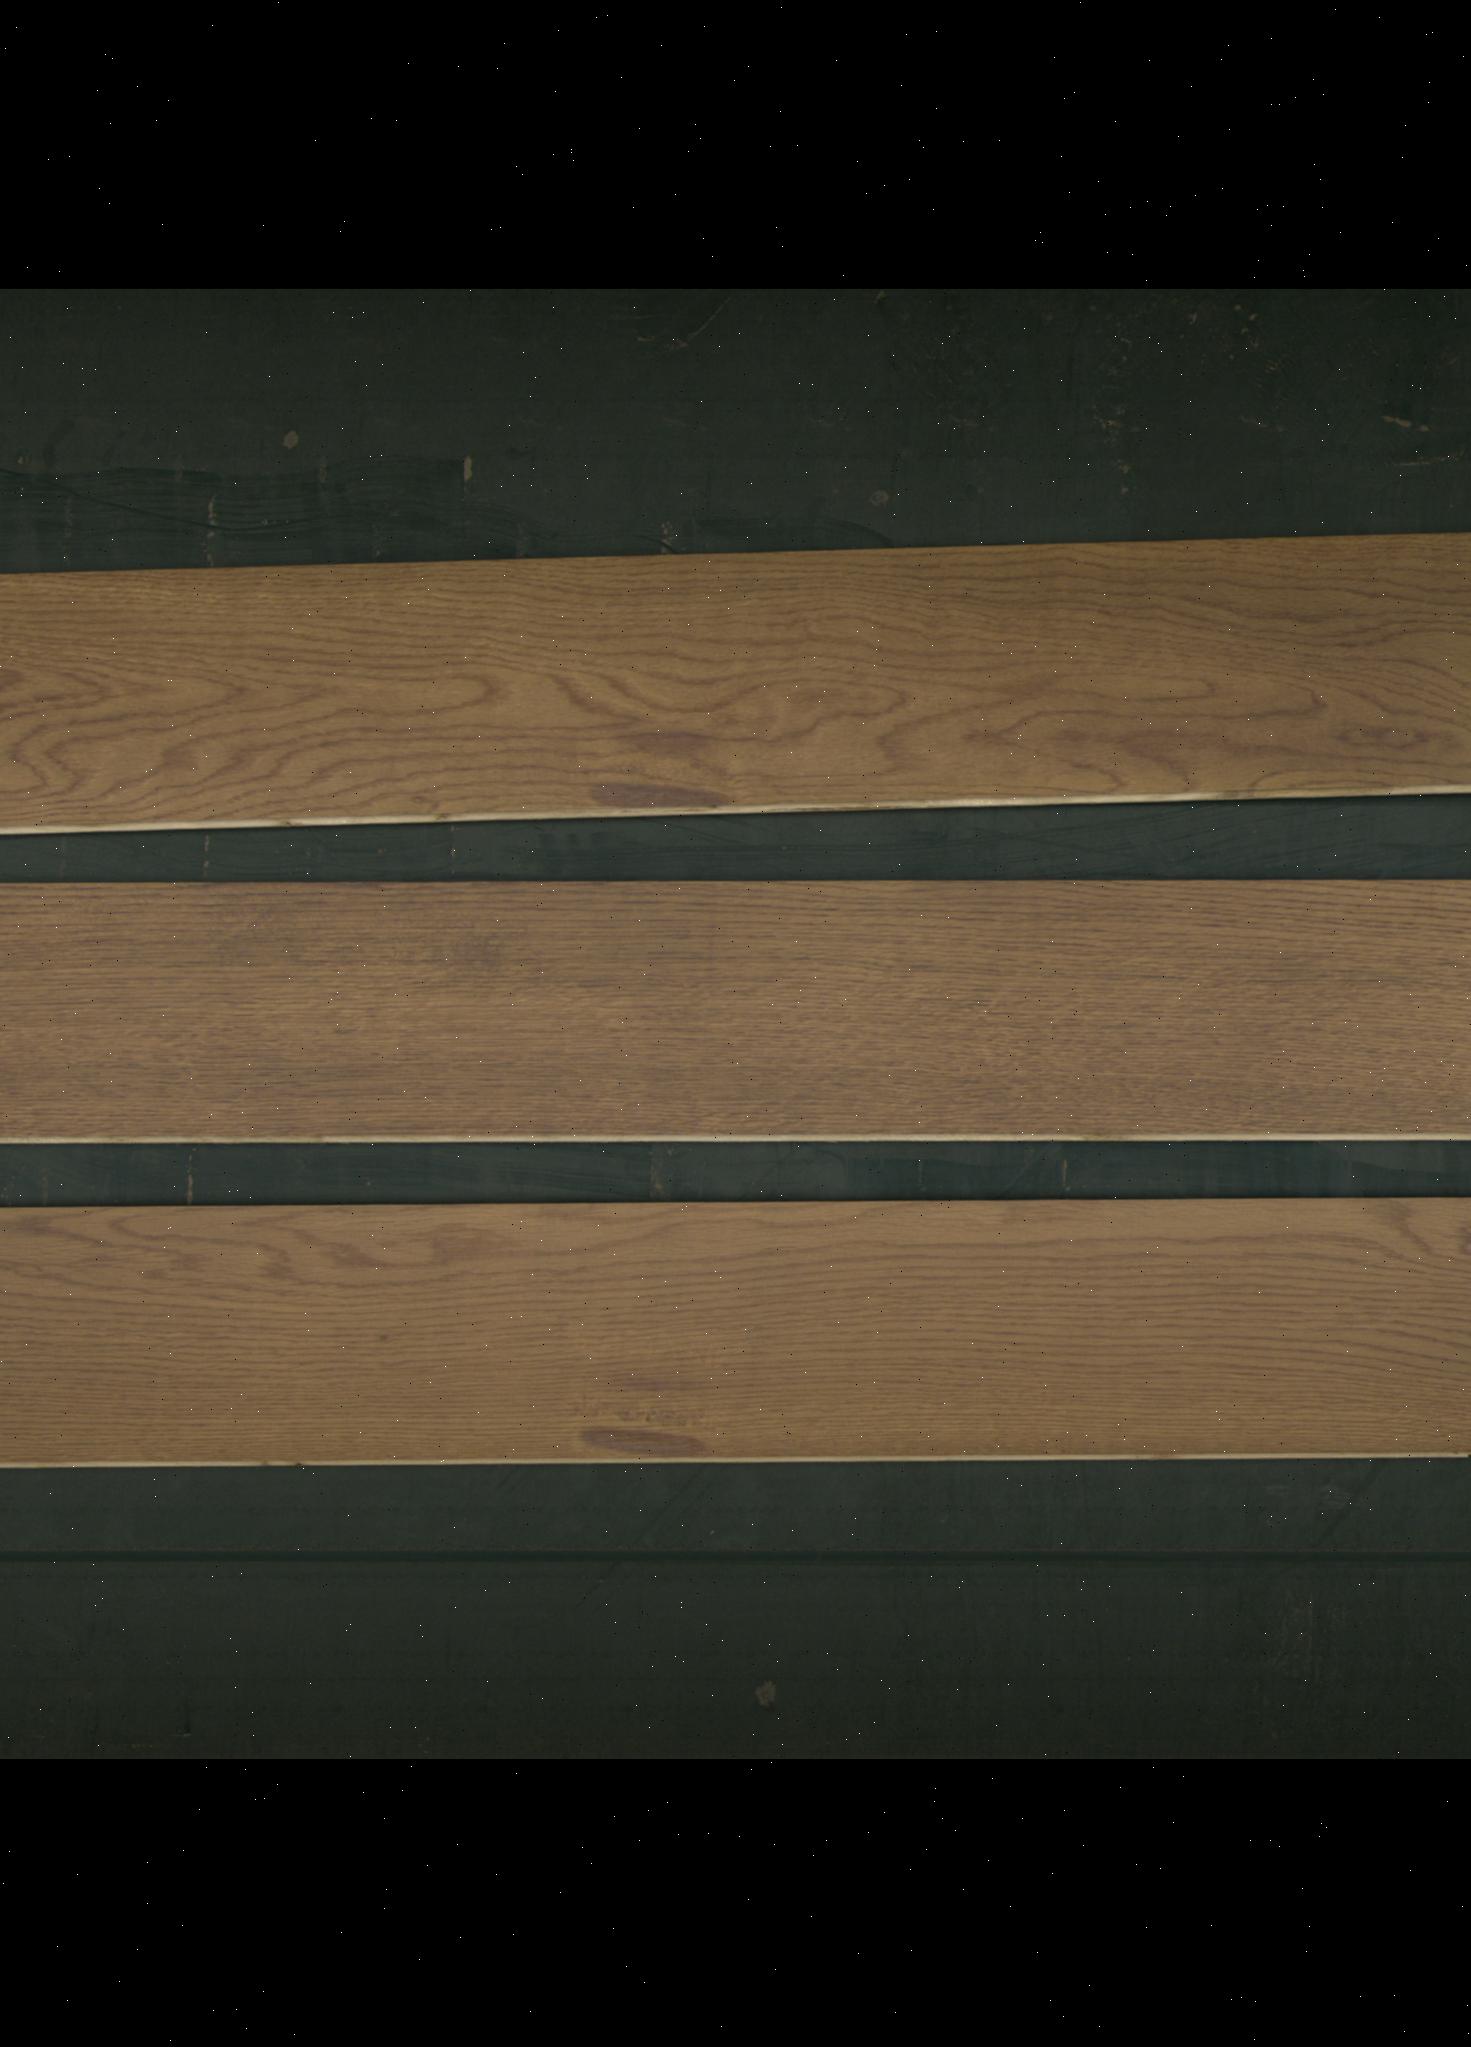
Label: mixers